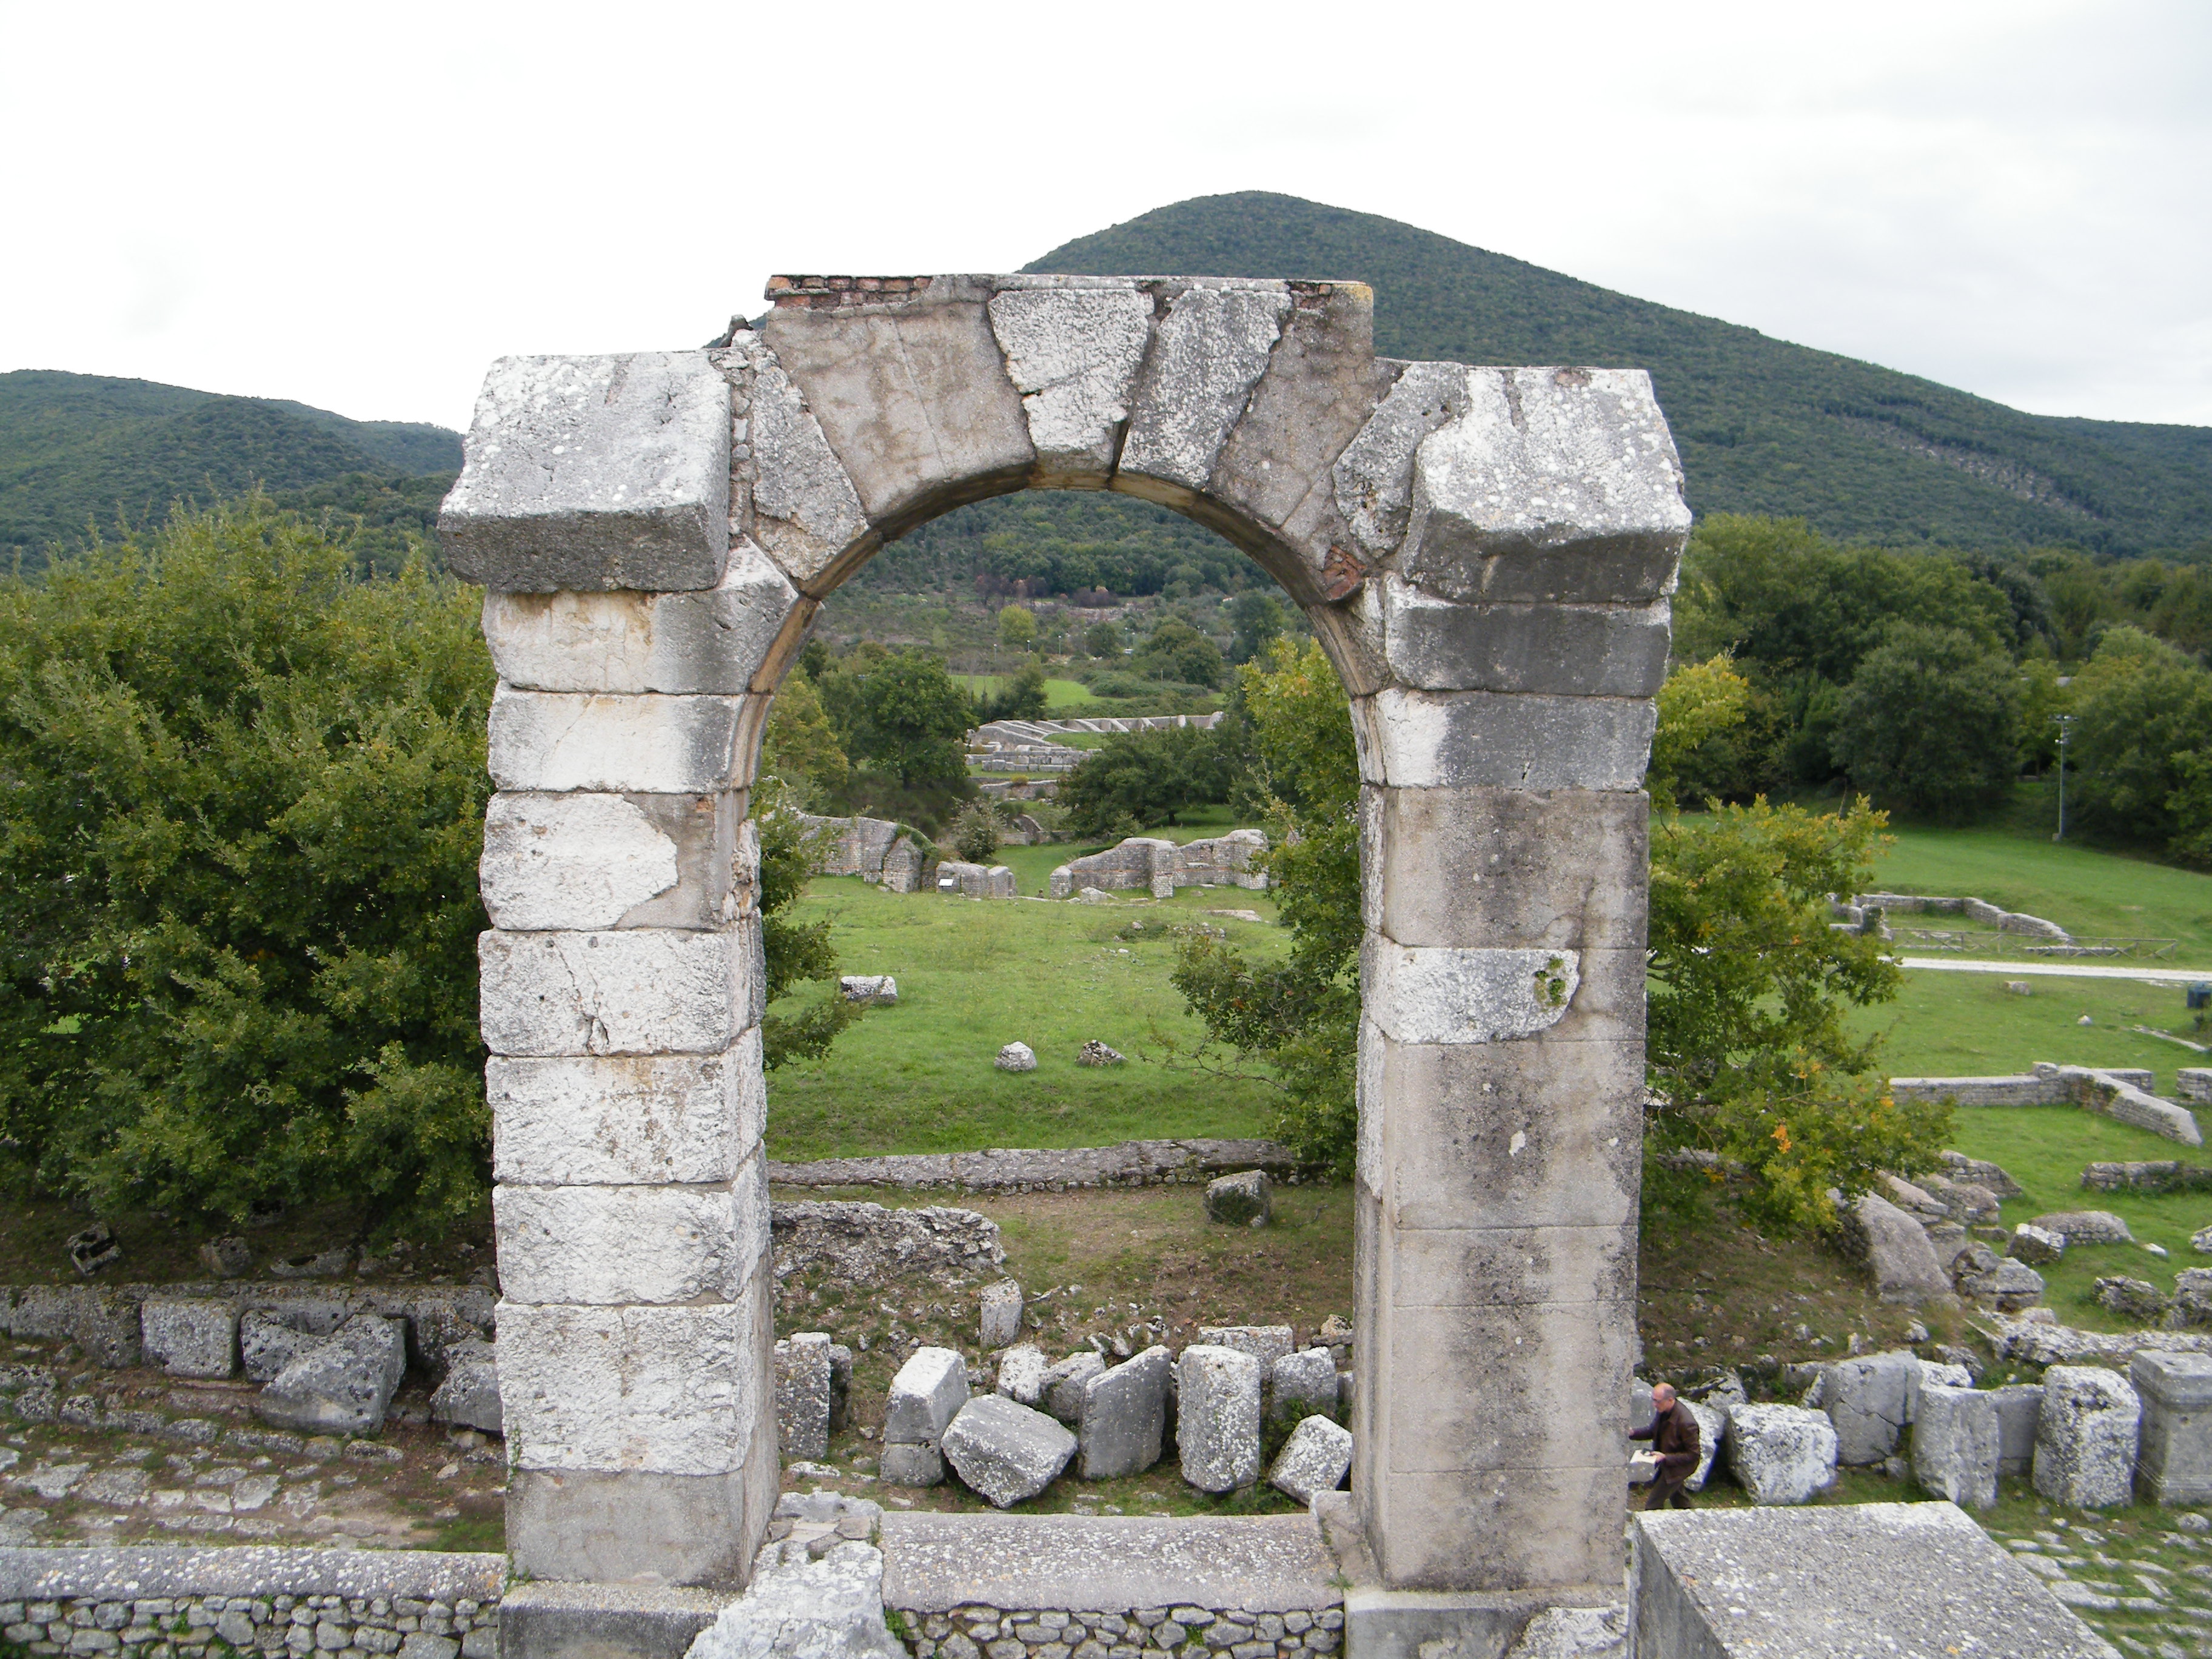
natural, arch, ruins, ancient history, historic site, rock, architecture, highland, history, archaeological site, monument, building, ancient roman architecture, tourism